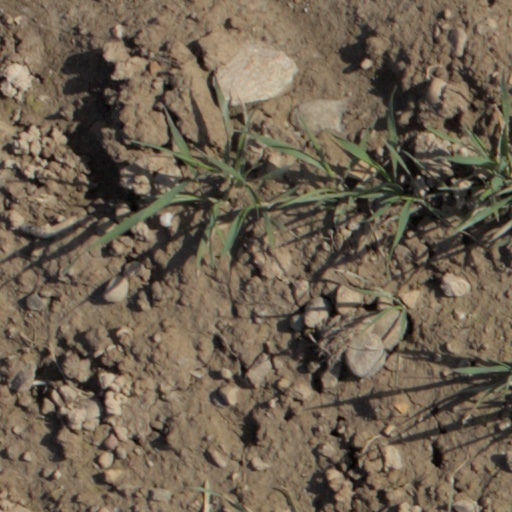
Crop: wheat